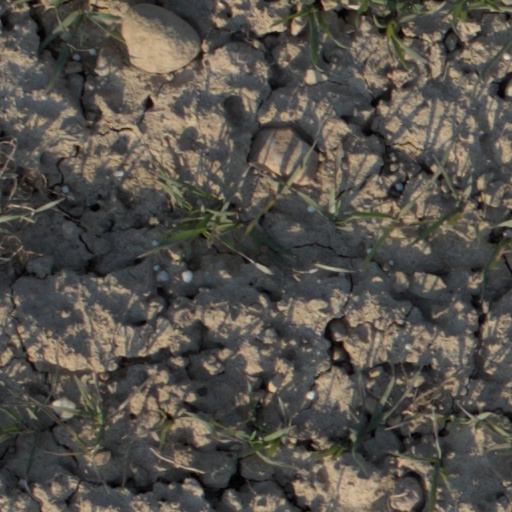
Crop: wheat